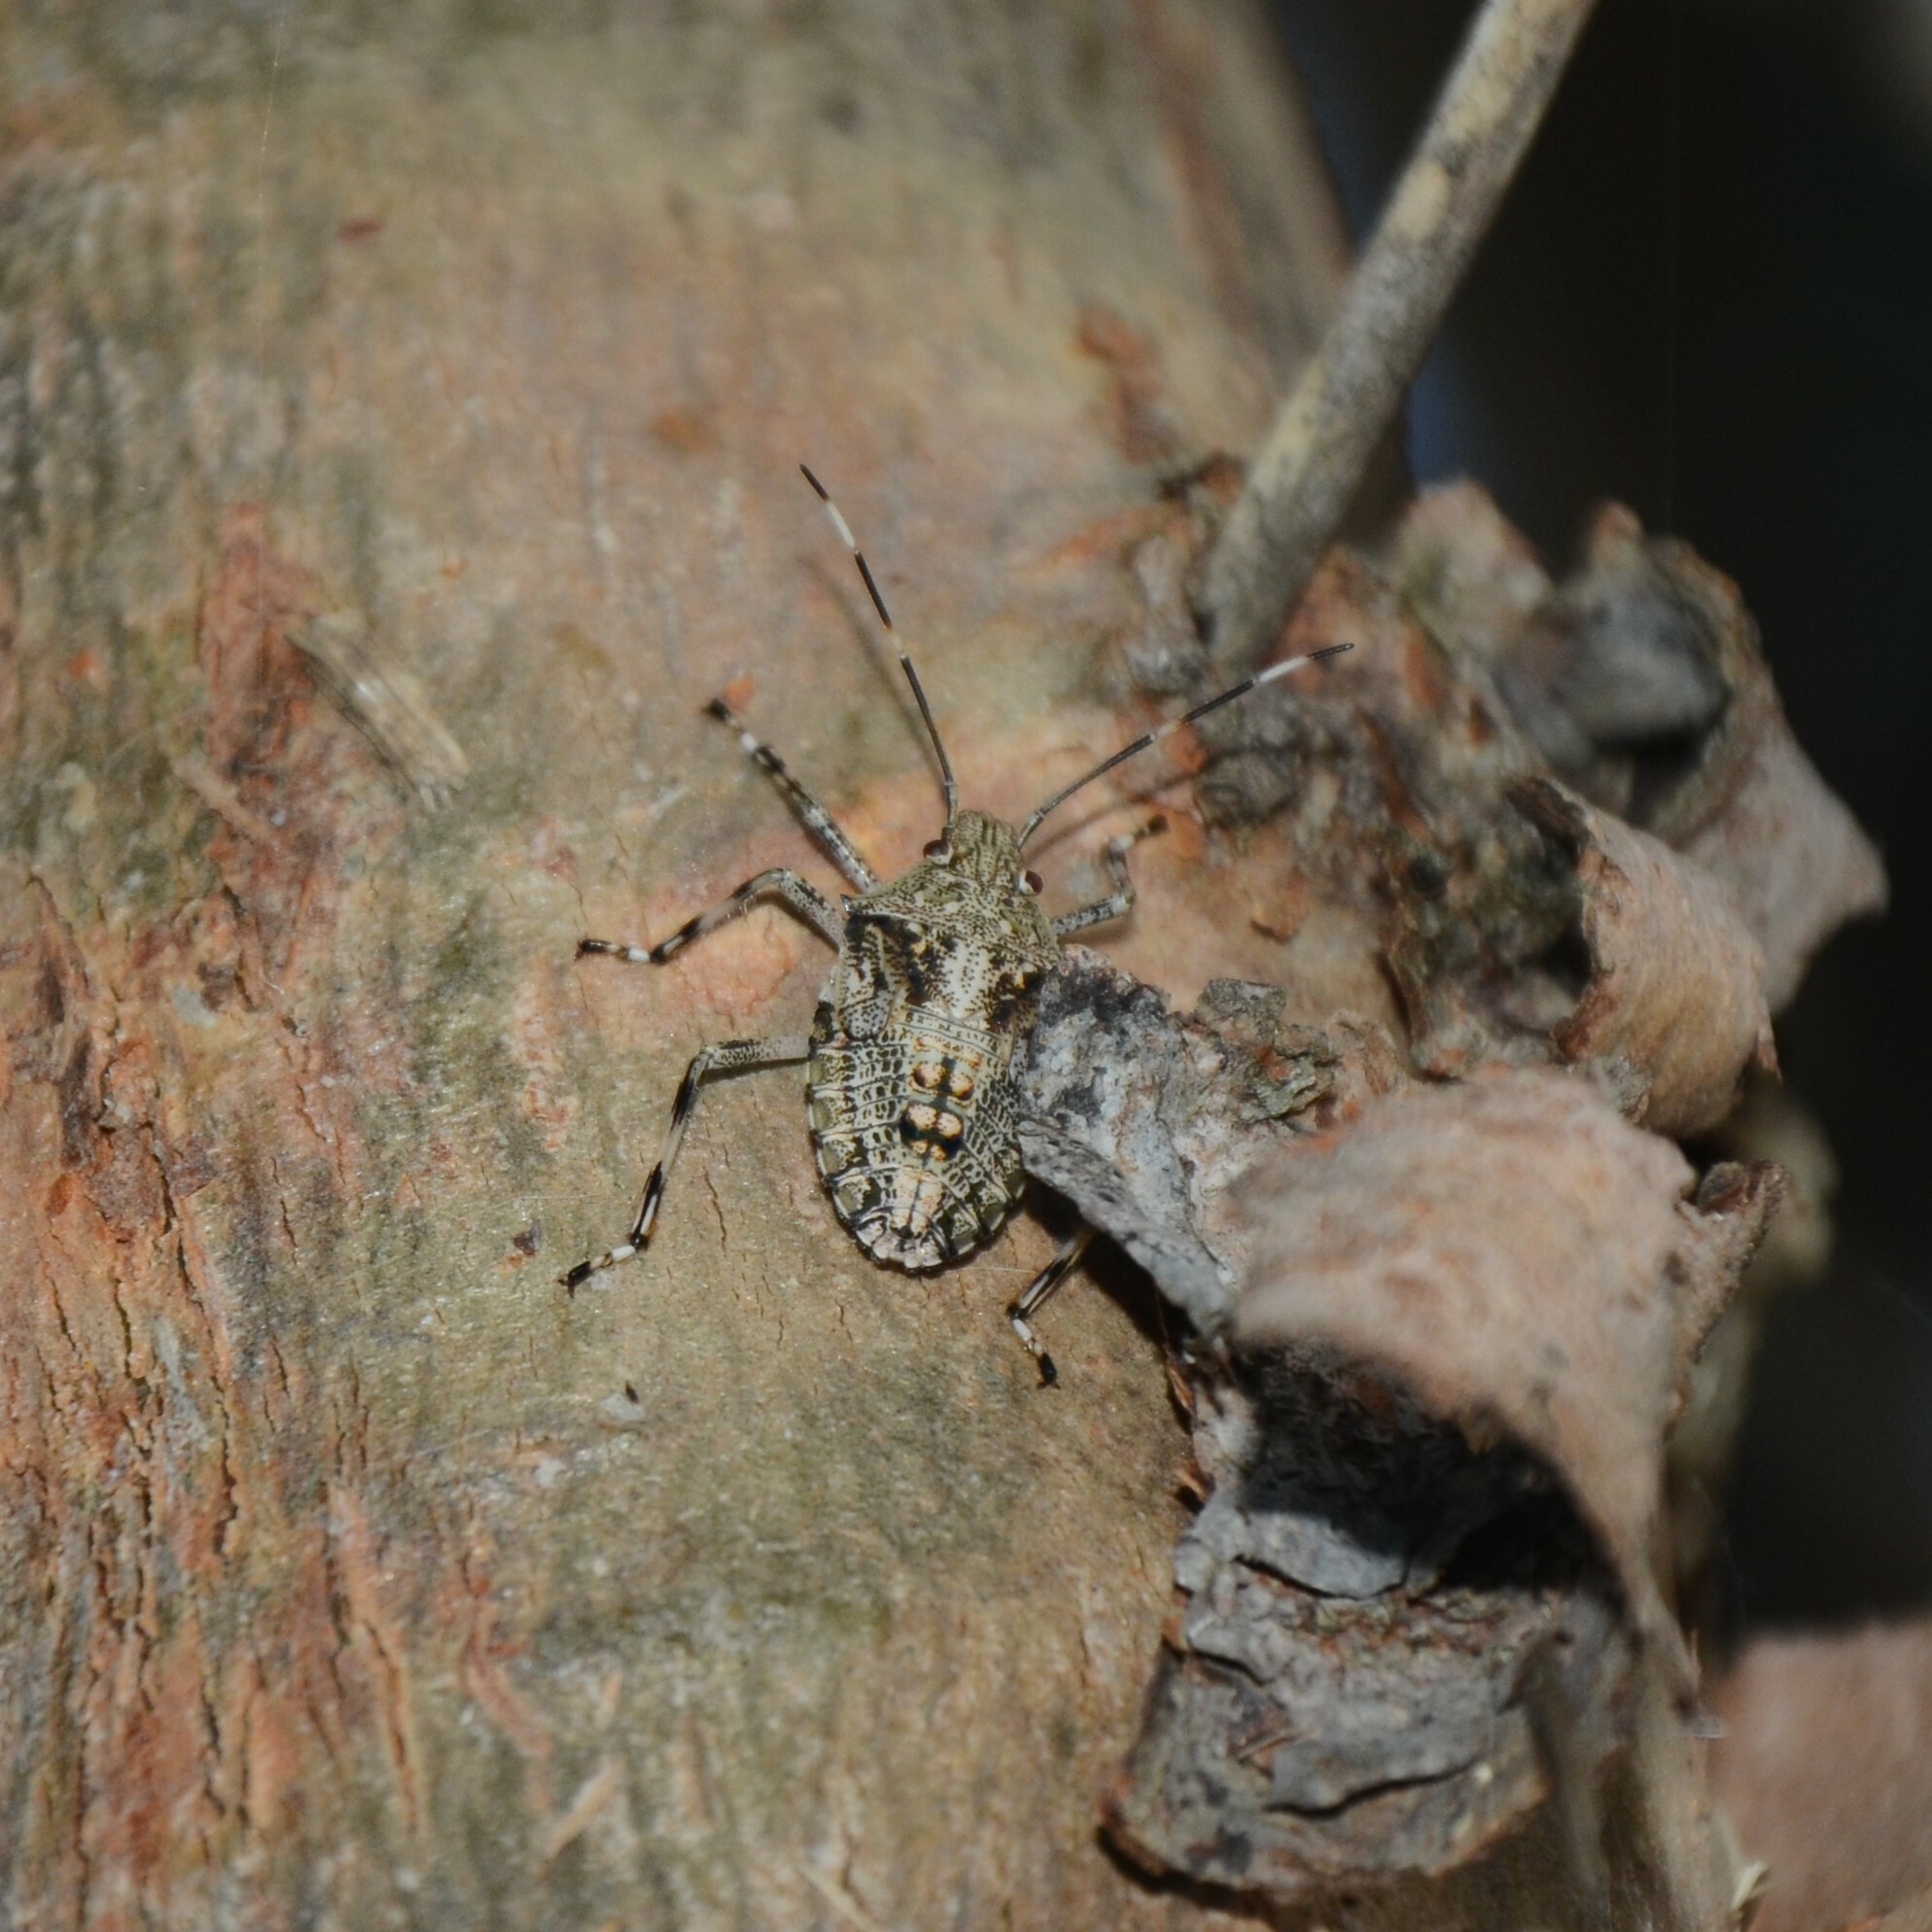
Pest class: stink_bug